Lou Reiffel

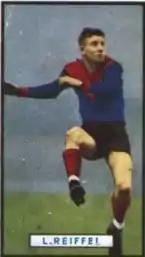

Guy Lindsay Lewis "Lou" Reiffel (5 November 1910 – 16 November 1977) was an Australian rules footballer who played with Melbourne and South Melbourne in the Victorian Football League (VFL).